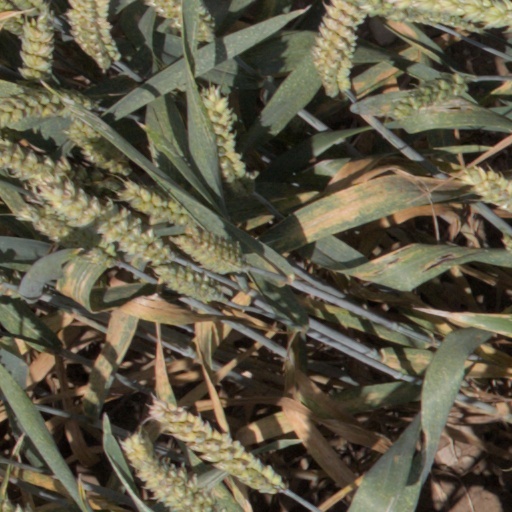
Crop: wheat